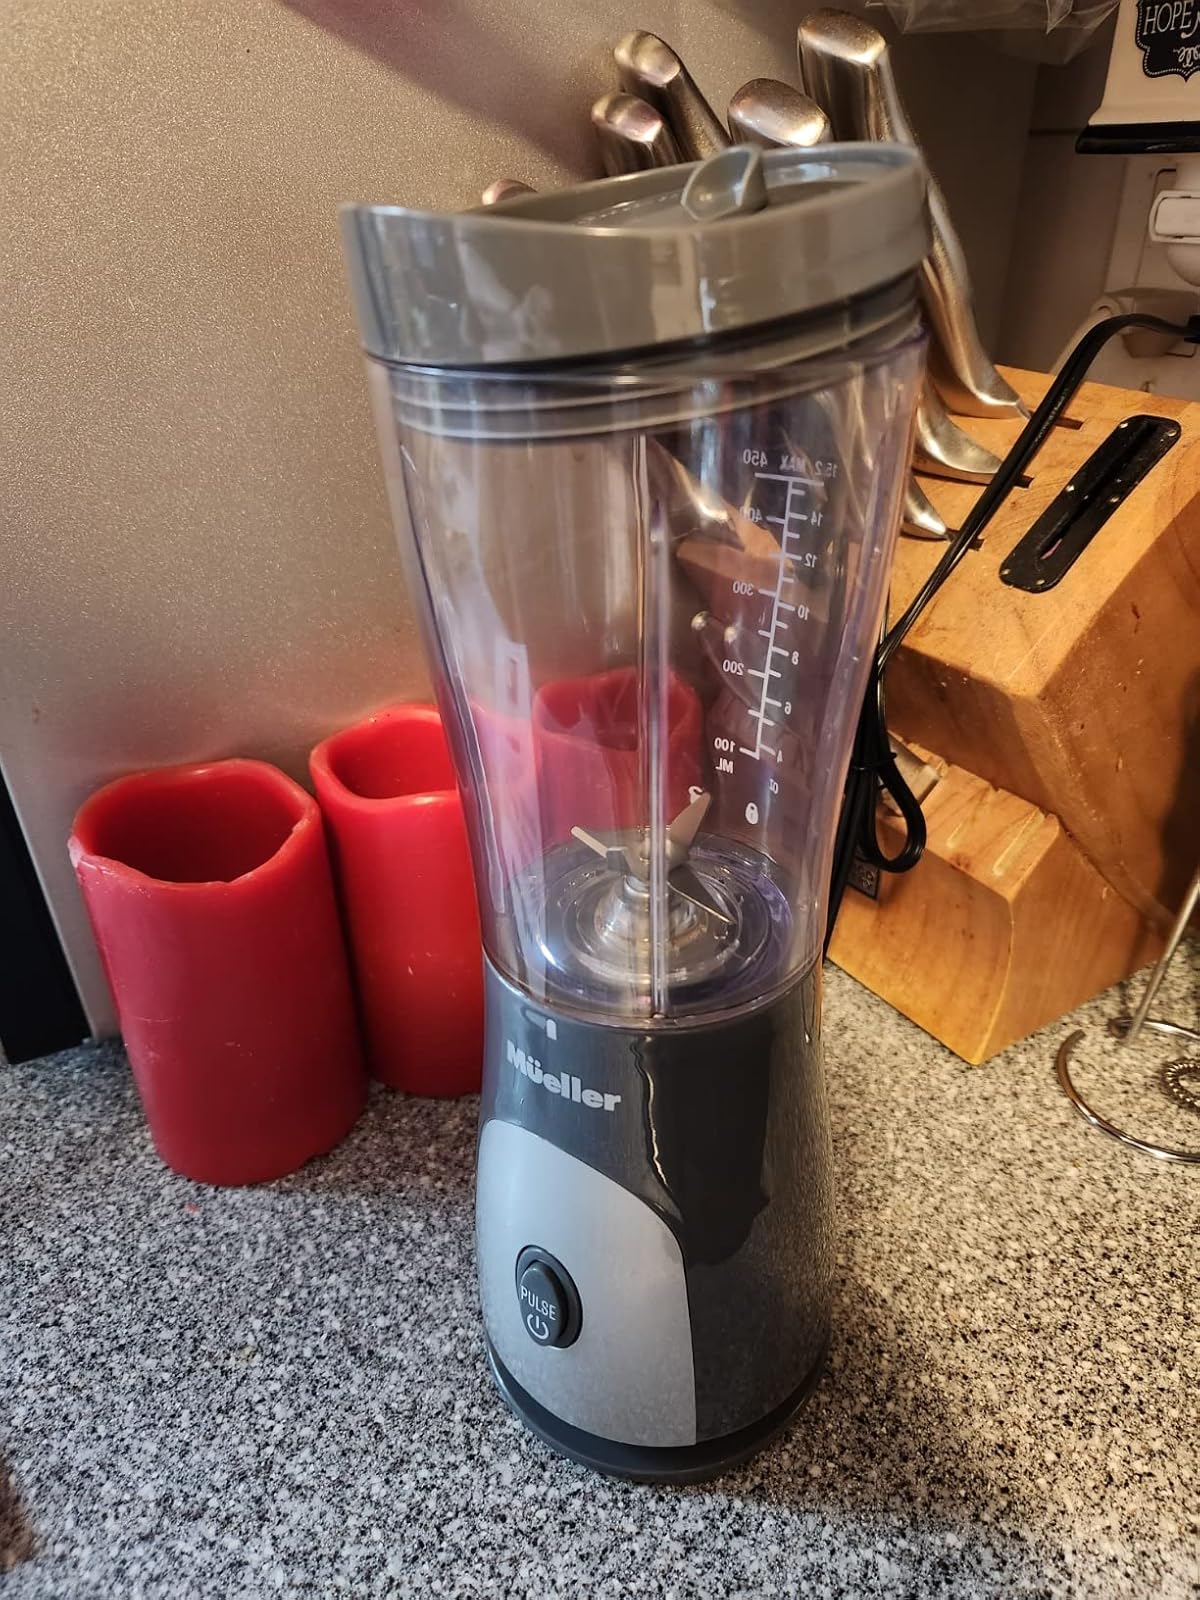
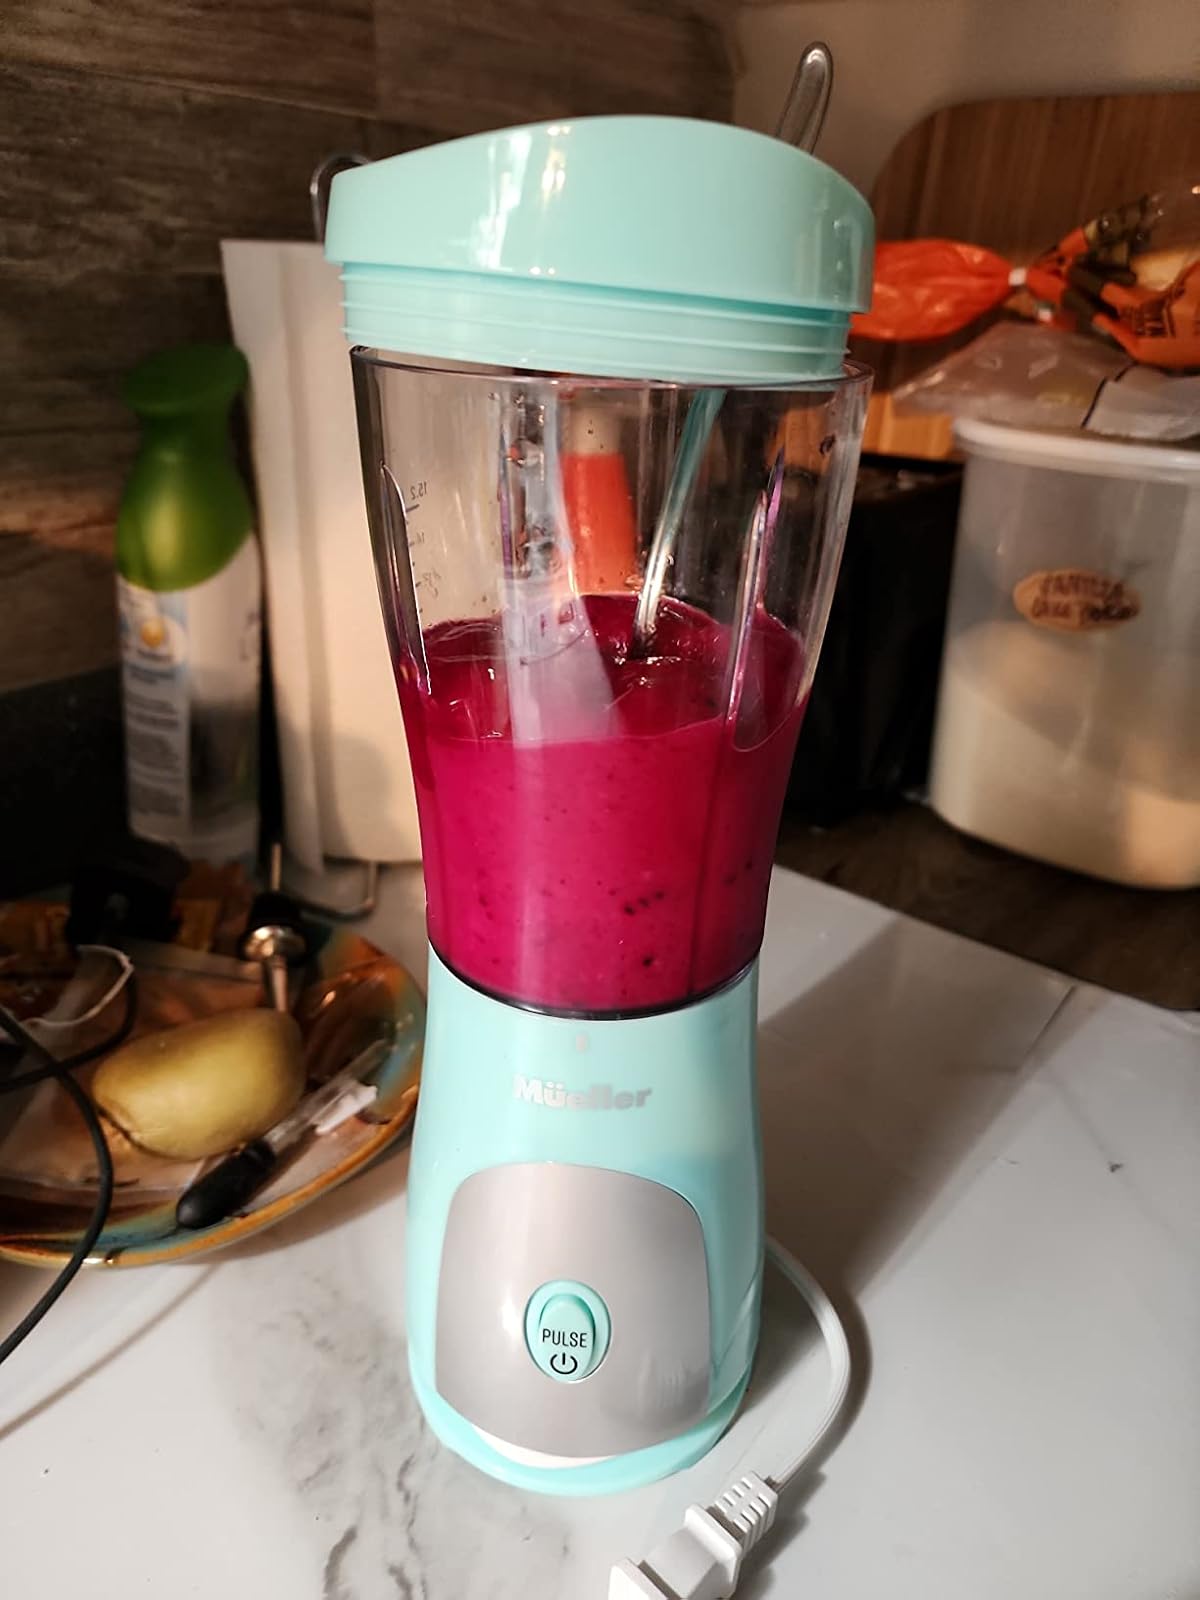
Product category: items_blender
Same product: no